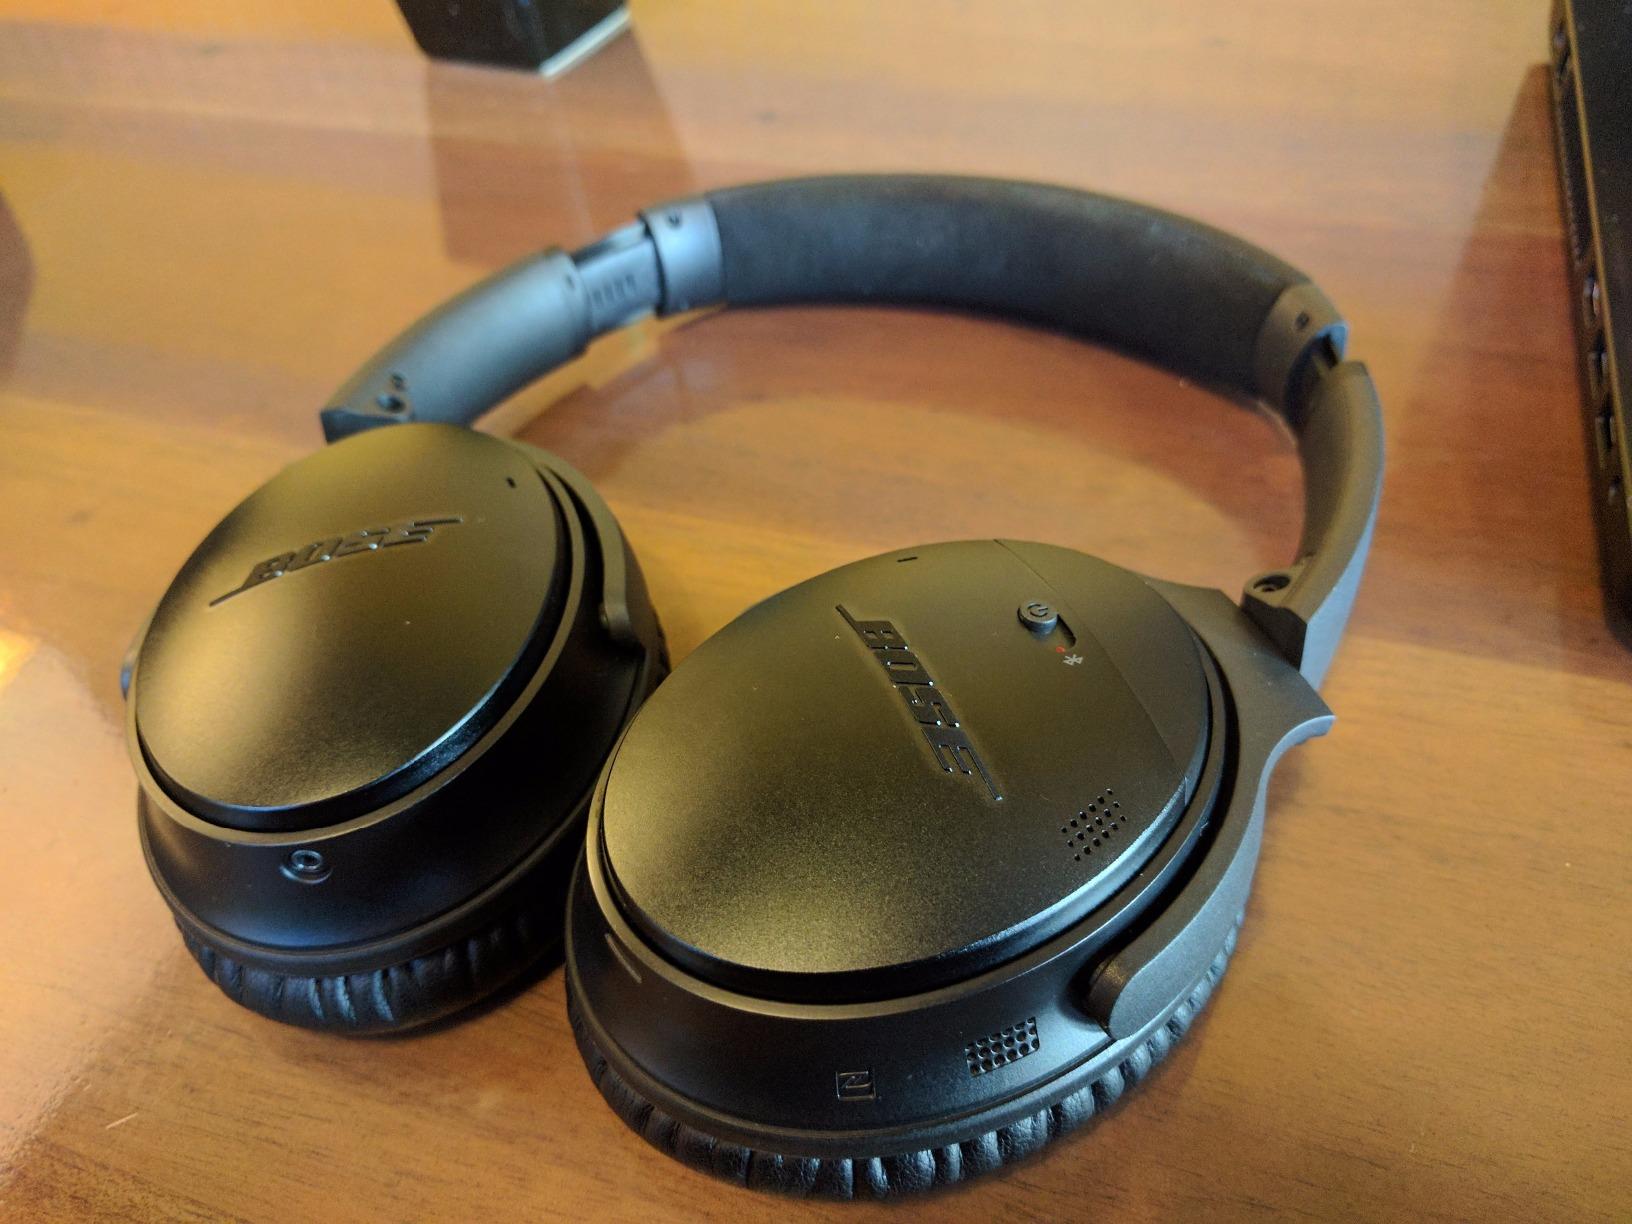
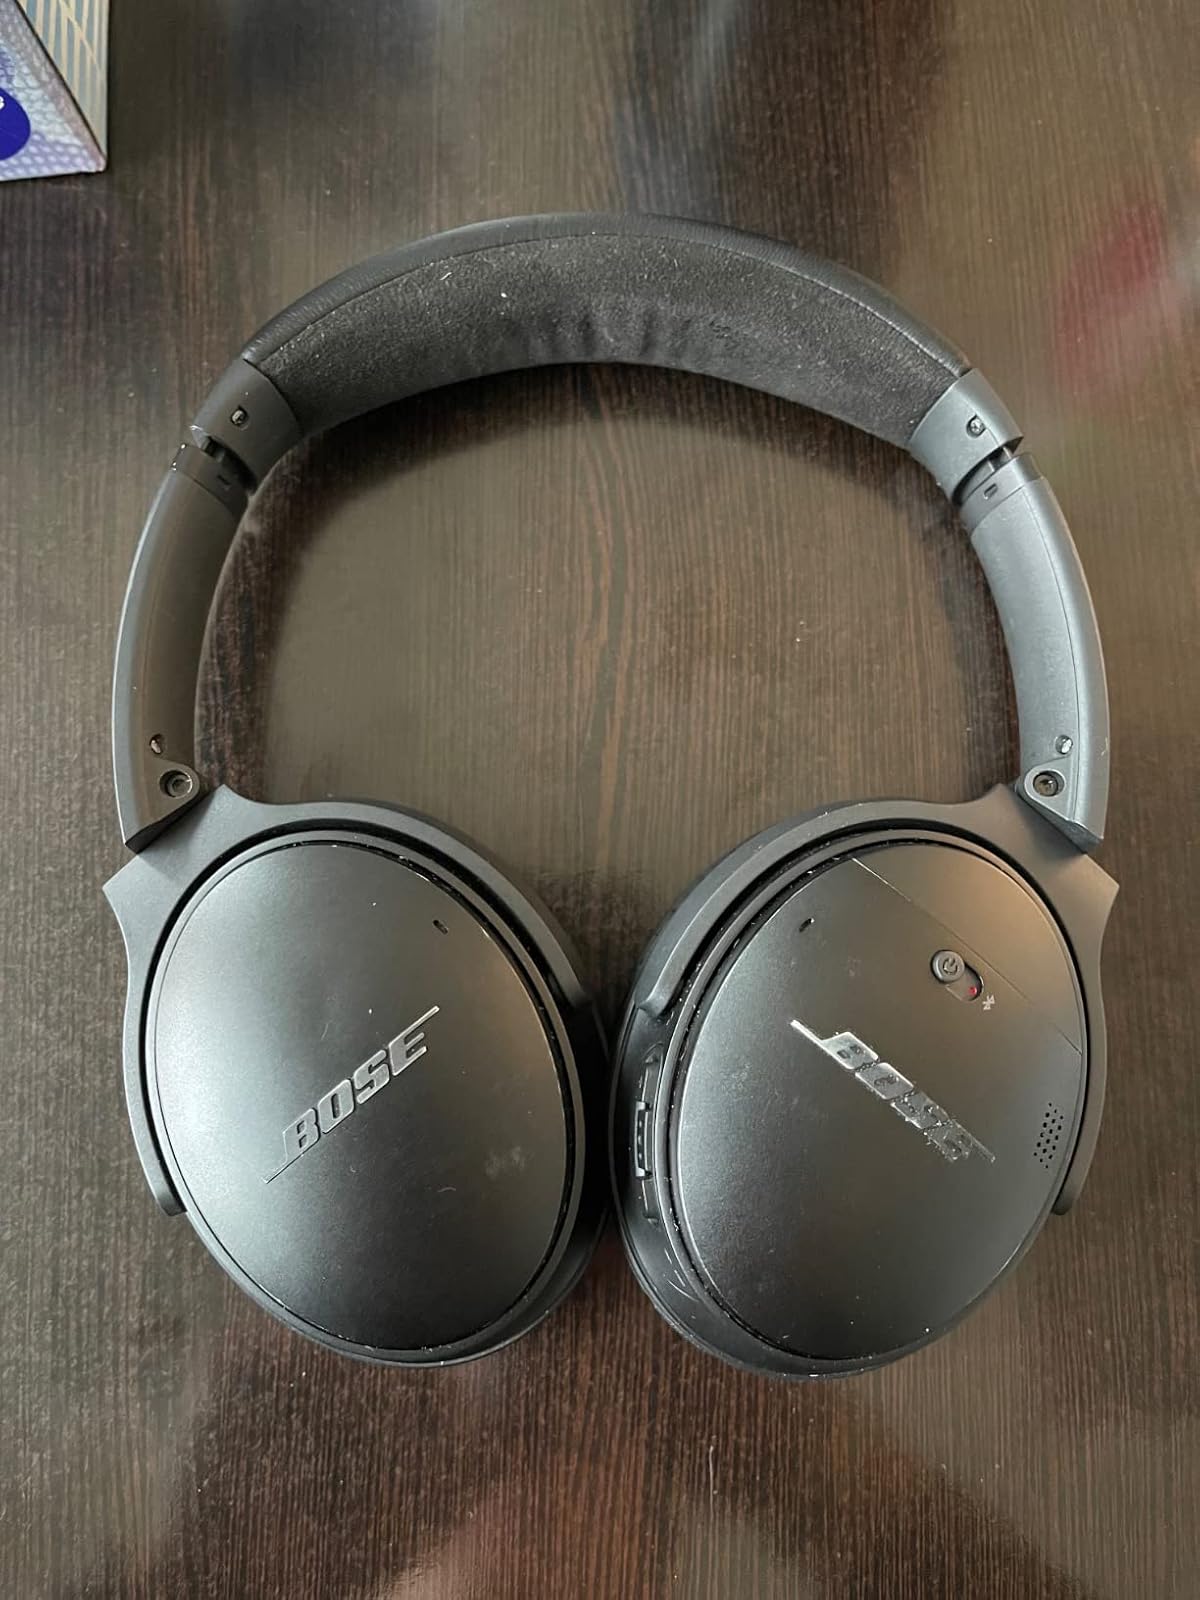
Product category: headphones
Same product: yes